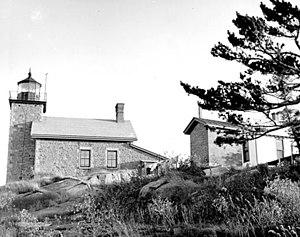
Le phare des îles Huron, est un phare du lac Supérieur situé sur l'une des îles Huron près de Big Bay, dans le comté de Marquette, Michigan. Il fait partie du Huron National Wildlife Refuge géré par l'United States Fish and Wildlife Service regroupant.